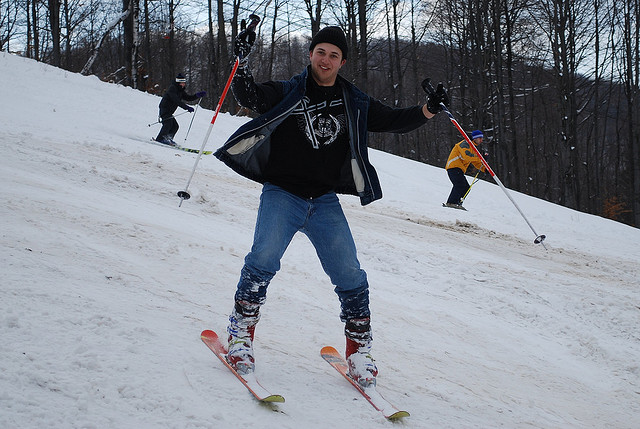
user: Given an image and a question. Answer the question in a short answer. Question: What european citizens have the same name as the sticks this man is holding? Short Answer:
assistant: pole